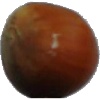
Label: nut_forest